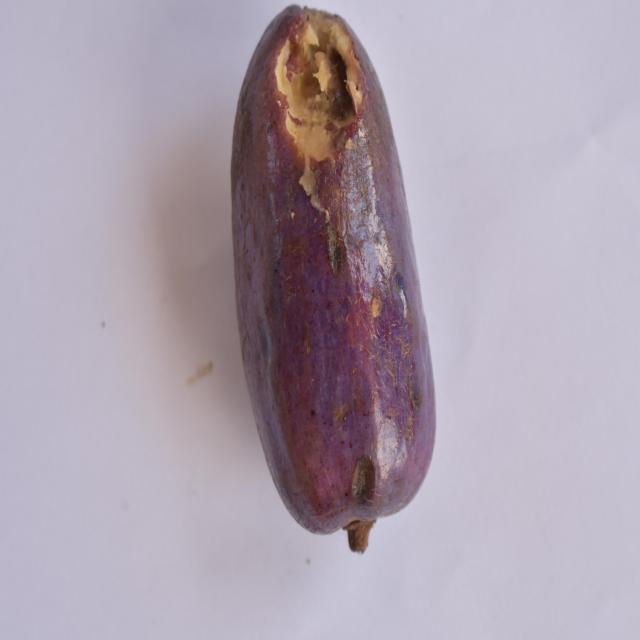
Plum grade: cracked